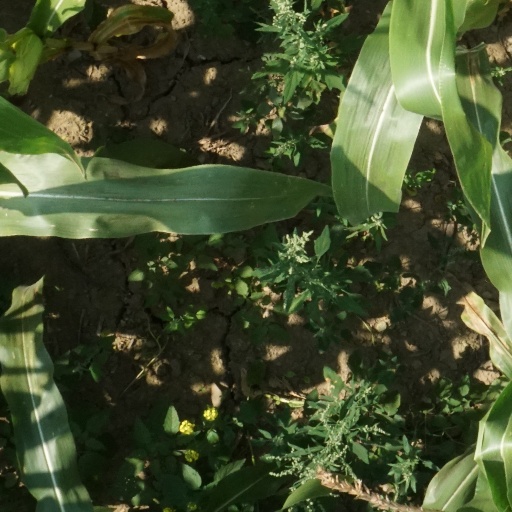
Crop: maize; corn